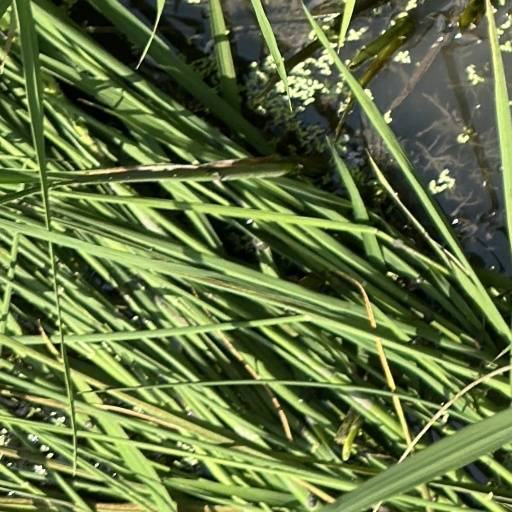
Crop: rice